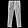
Label: Trouser